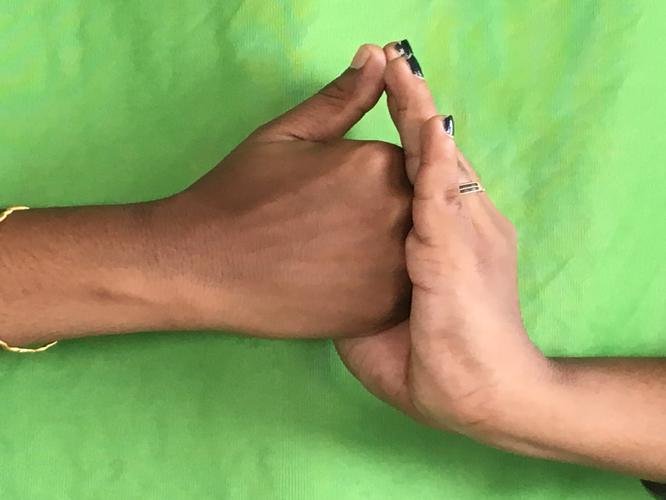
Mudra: Shanka
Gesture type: double_hand